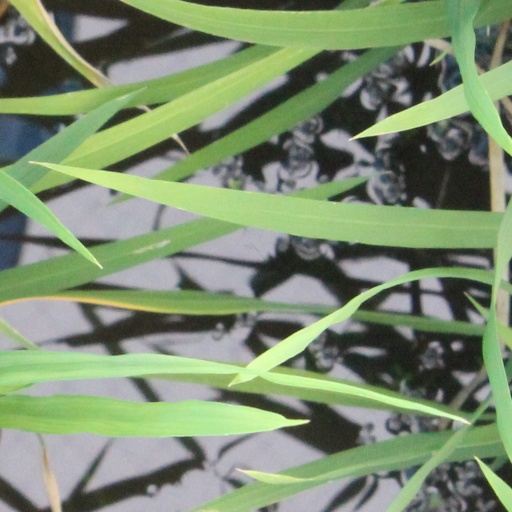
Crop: rice